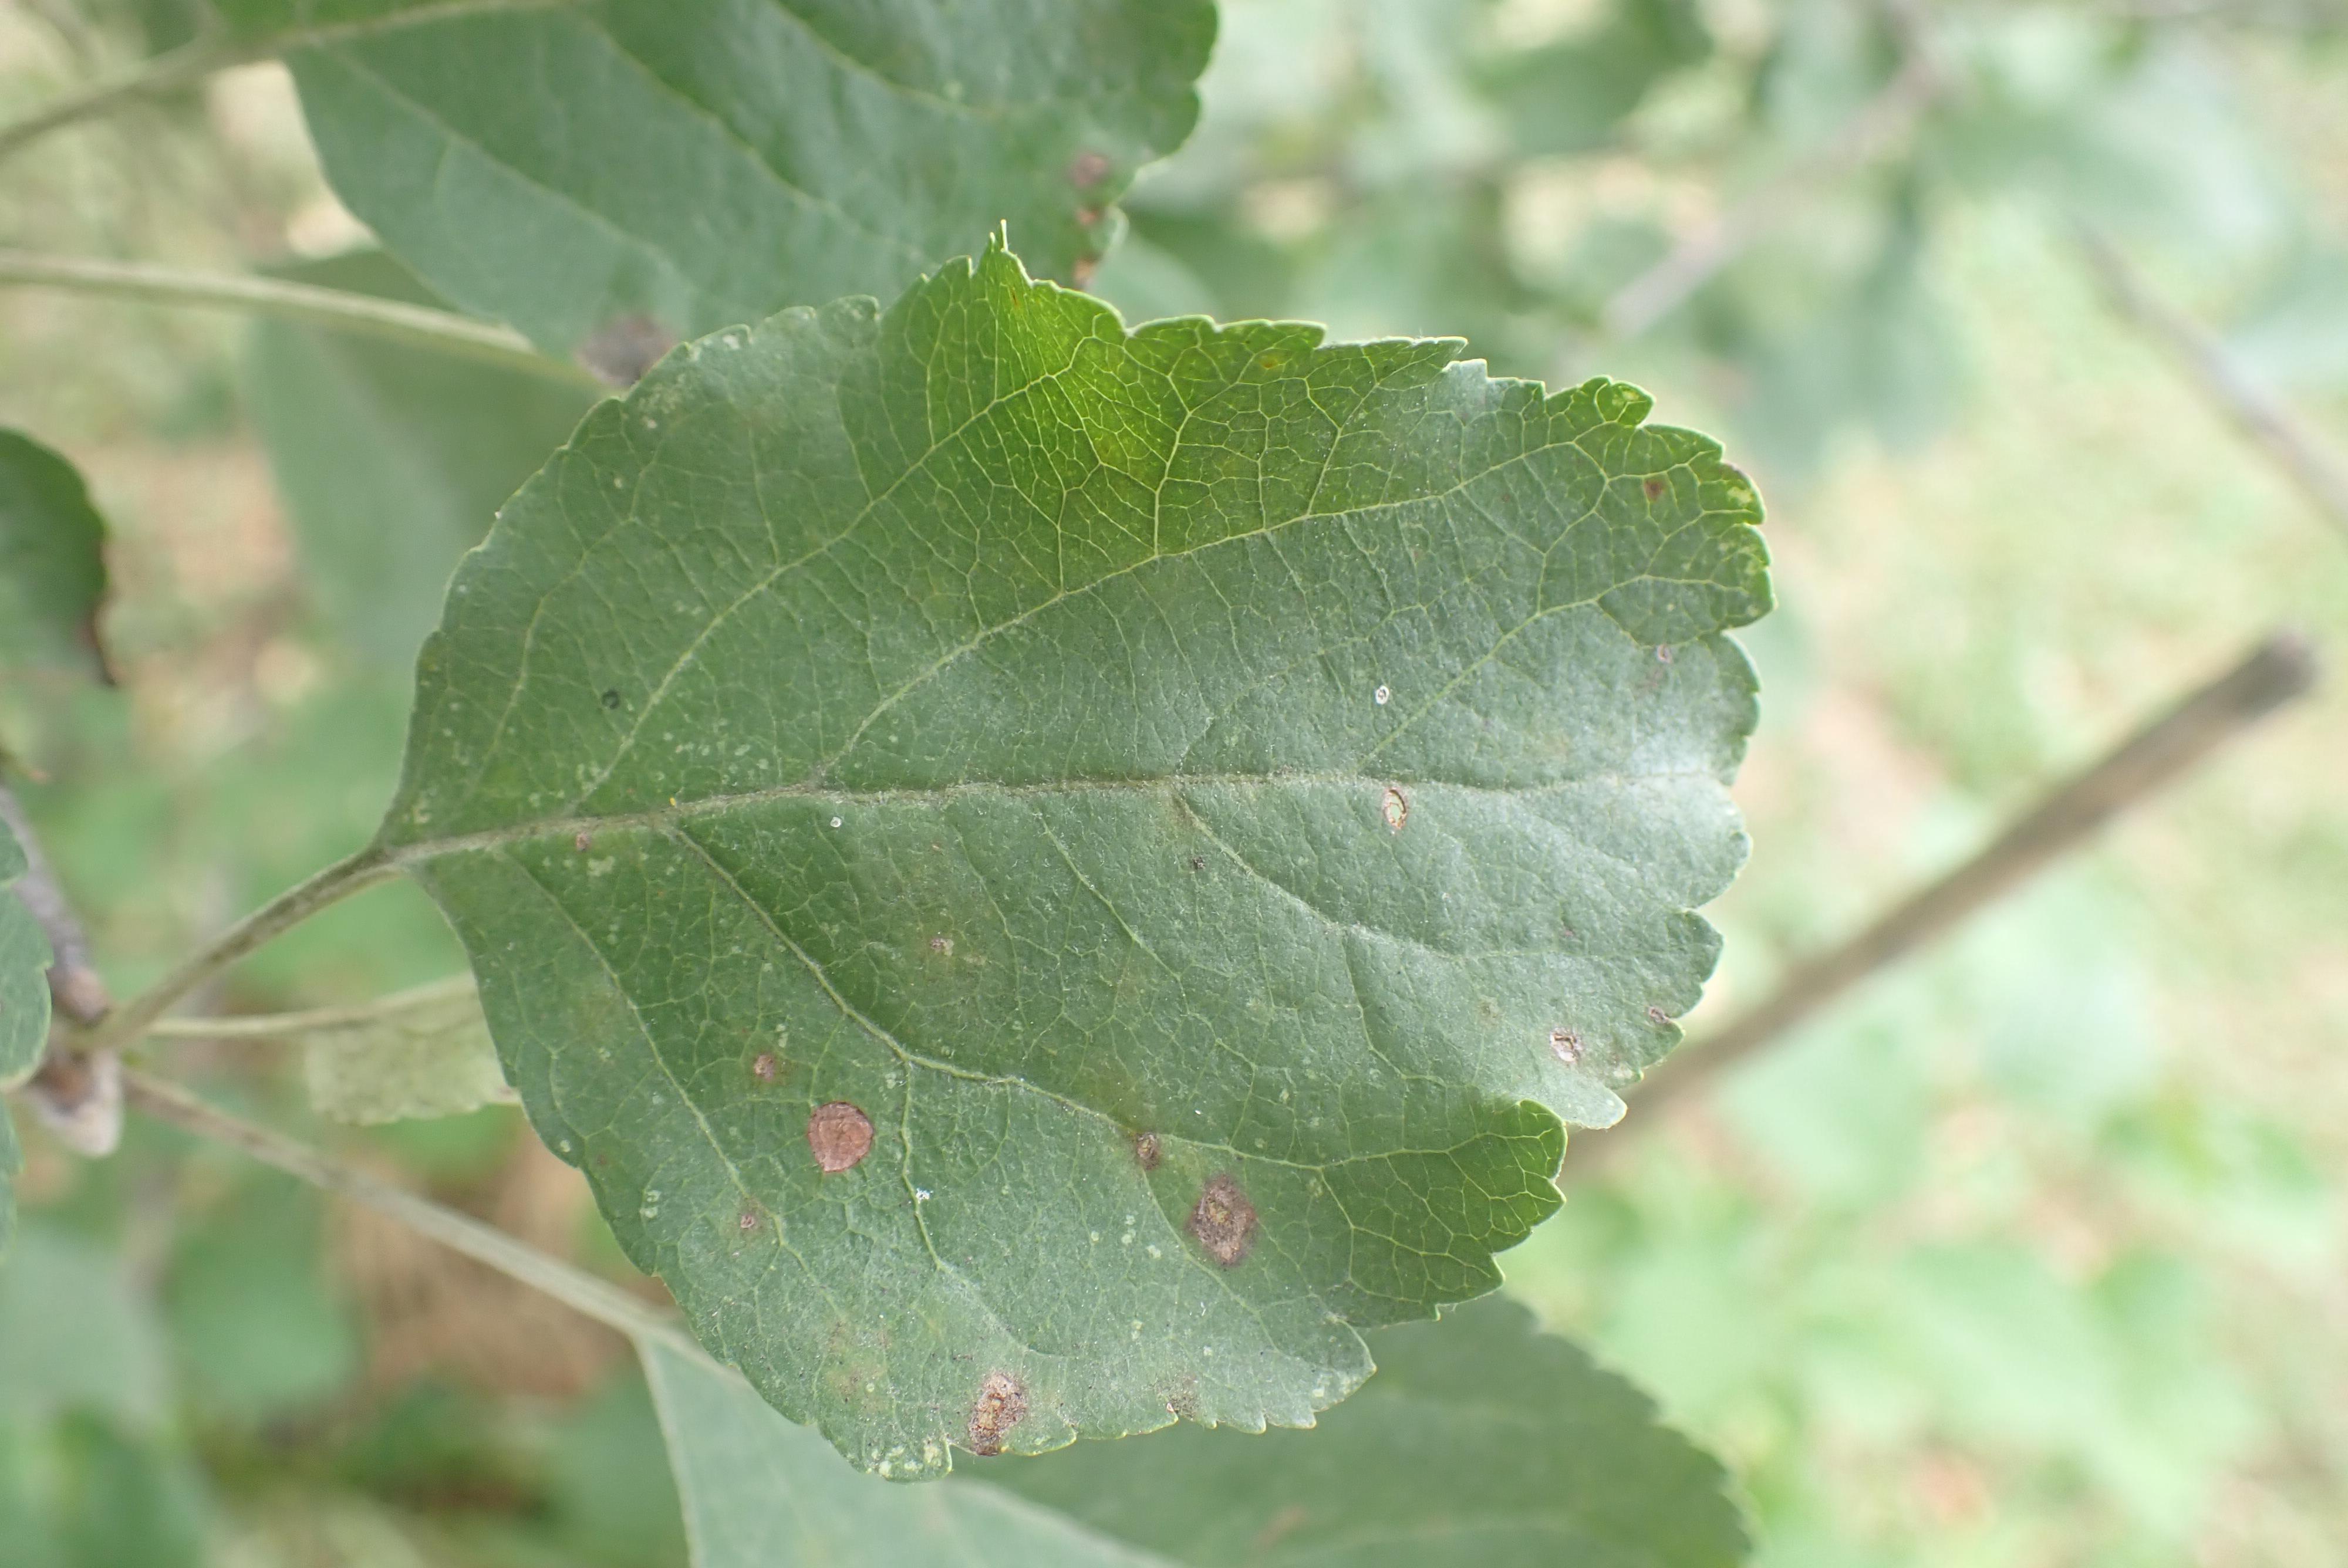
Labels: scab, frog_eye_leaf_spot, complex